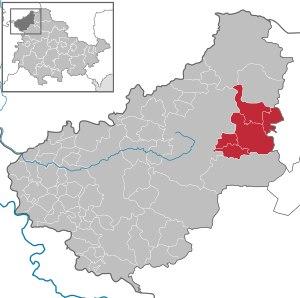
La Communauté d'administration d'Eichsfeld-Wipperaue réunit cinq communes de l'arrondissement d'Eichsfeld en Thuringe. Elle a son siège dans la commune de Breitenworbis et a été créée le 1ᵉʳ août 1991.